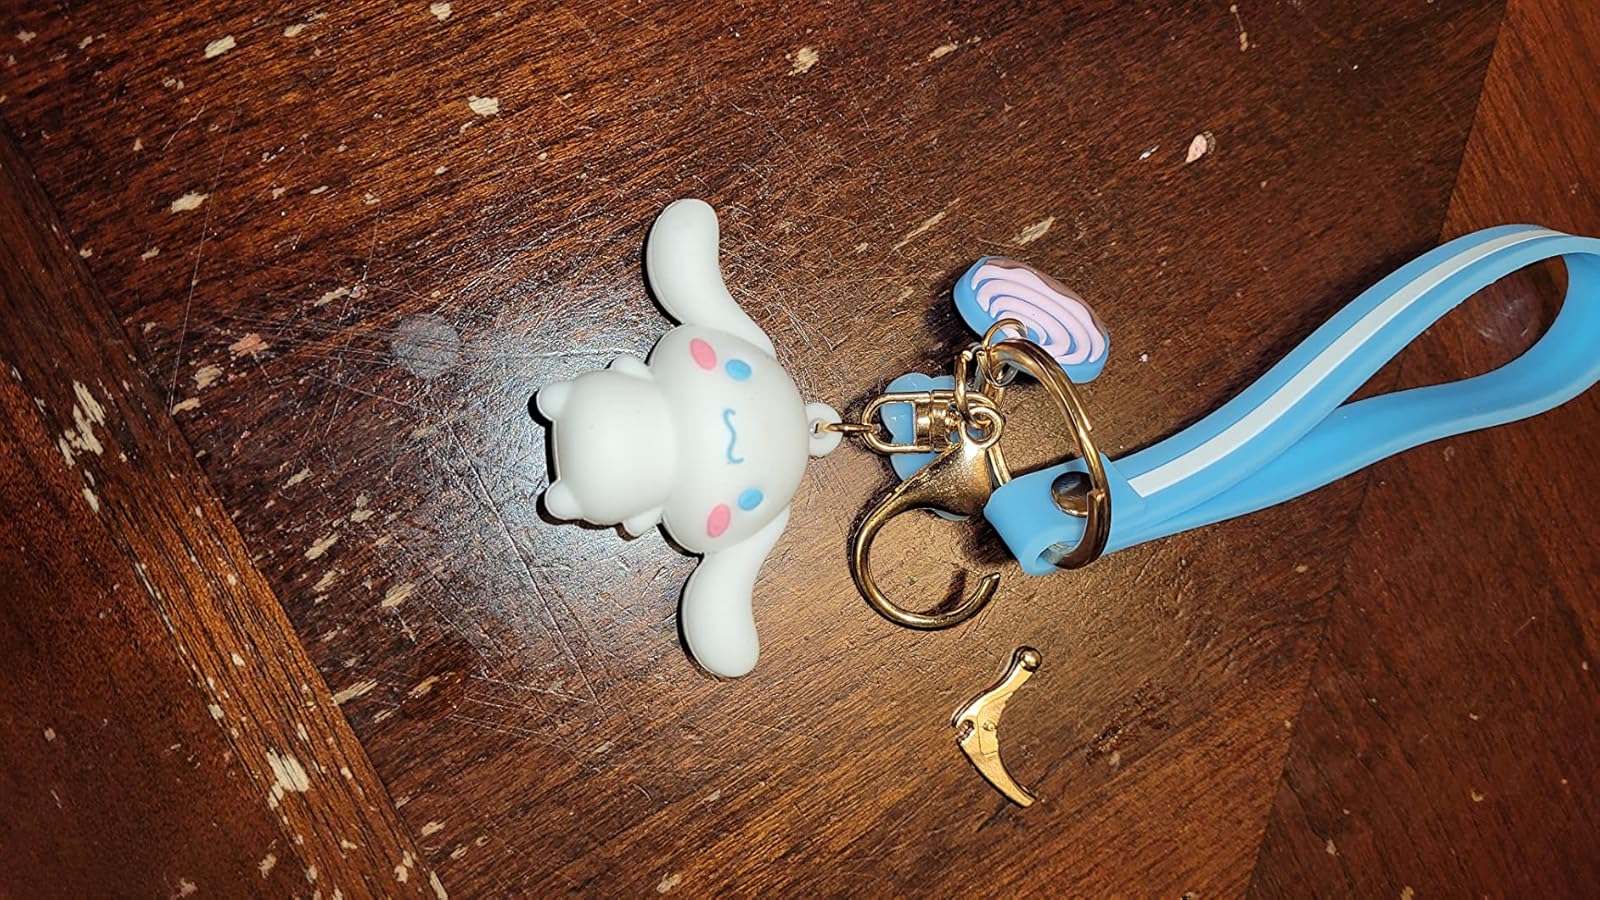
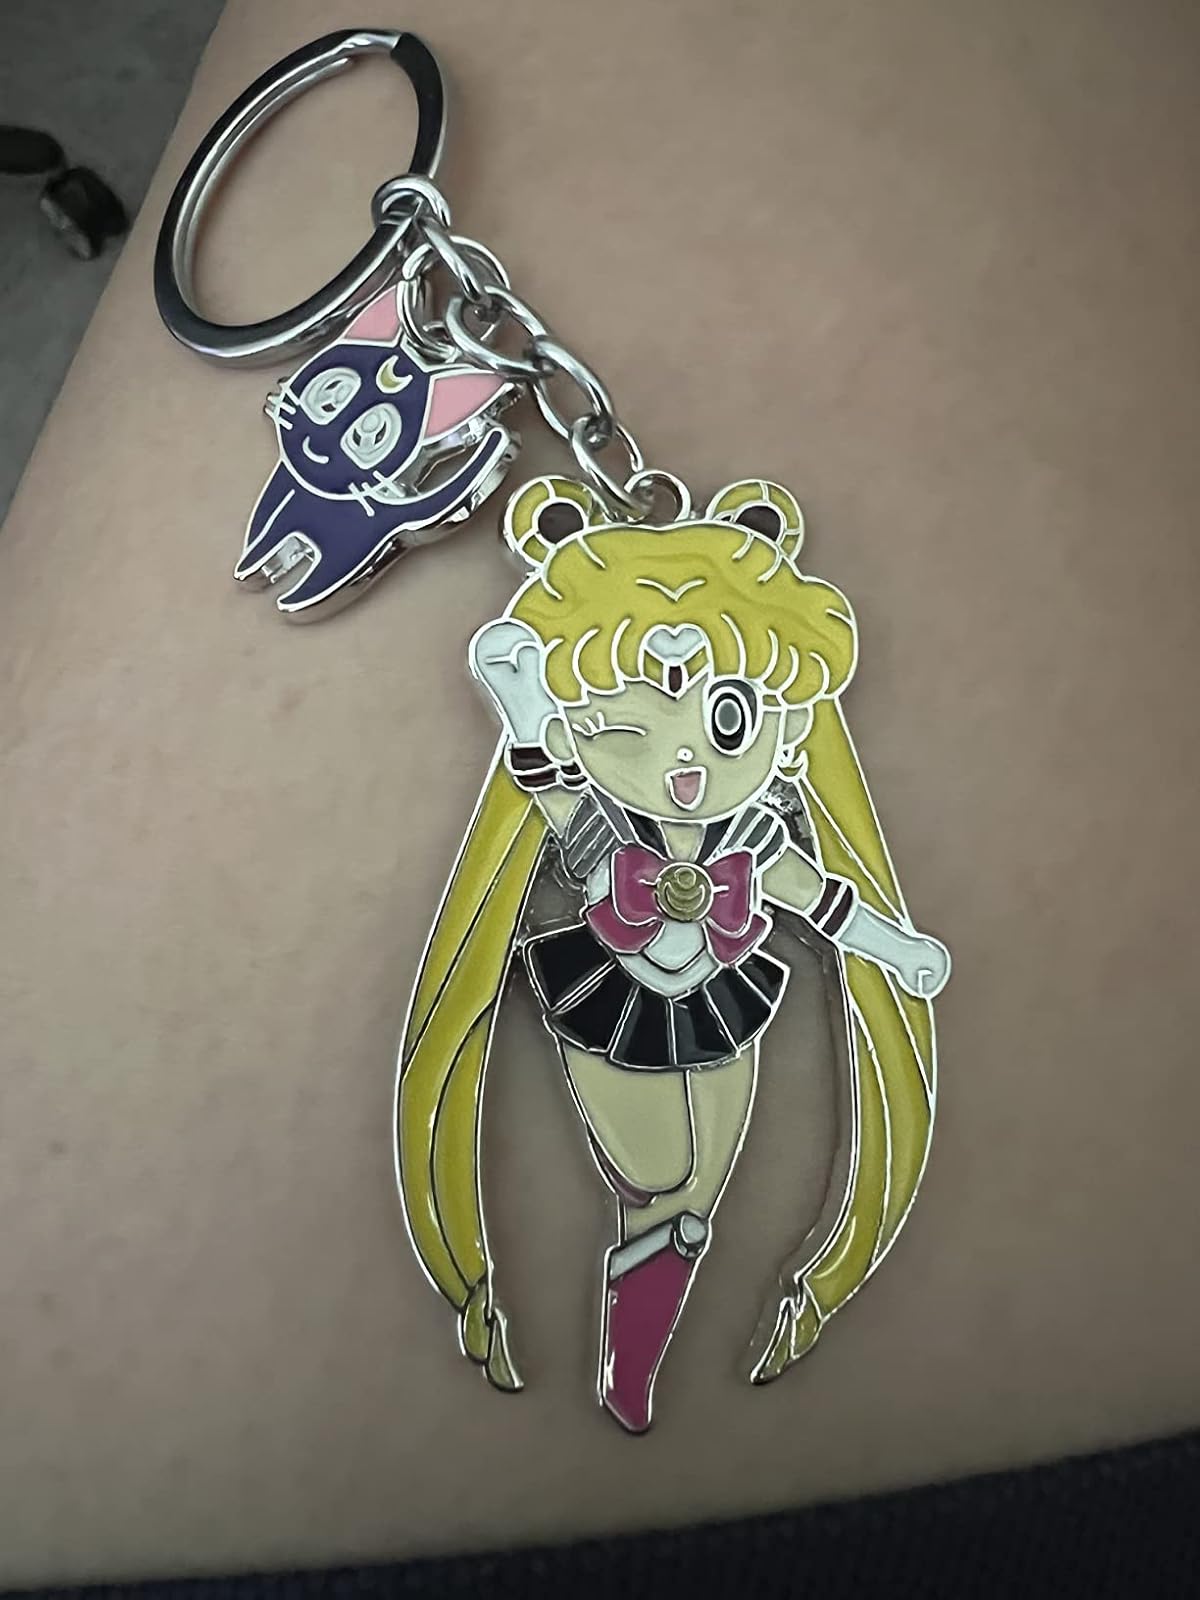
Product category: accessories_keychain
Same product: no